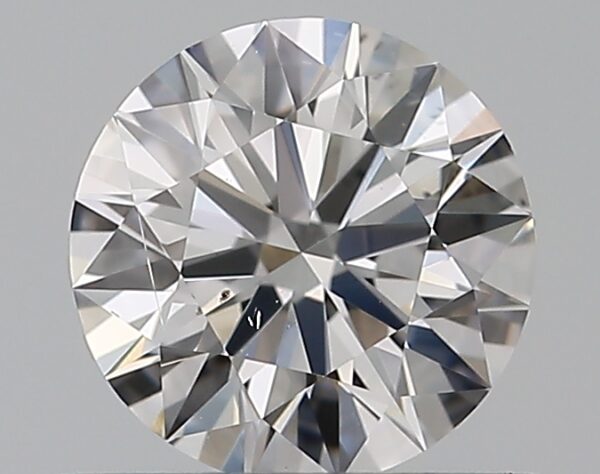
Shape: round
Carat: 0.5
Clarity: SI1
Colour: D
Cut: EX
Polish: EX
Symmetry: EX
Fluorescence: N
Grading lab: GIA
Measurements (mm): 5.13 x 5.16 x 3.13